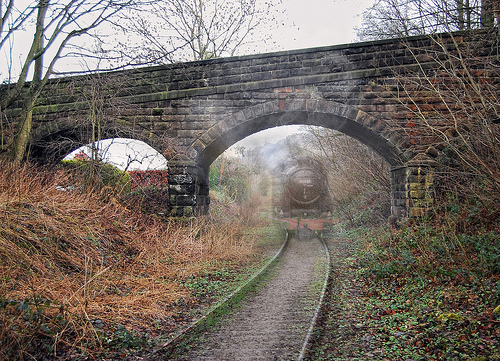
question: 走ってくるのは何ですか？
answer: 機関車です。

question: どこに機関車がいますか？
answer: もう少しで陸橋を潜ります。

question: 機関車は、何色ですか？
answer: 黒です。

question: どのような陸橋ですか？
answer: レンガ造りの陸橋です。

question: 機関車はどのように走っていますか？
answer: 煙を上げで走ってきます。

question: 線路は何本ありますか？
answer: 一本です。

question: 線路の横の草はどのようになっていますか？
answer: 青々しているのもありますが、枯れているのもあります。

question: 陸橋を何人の人が歩いていますか？
answer: 誰も歩いていません。